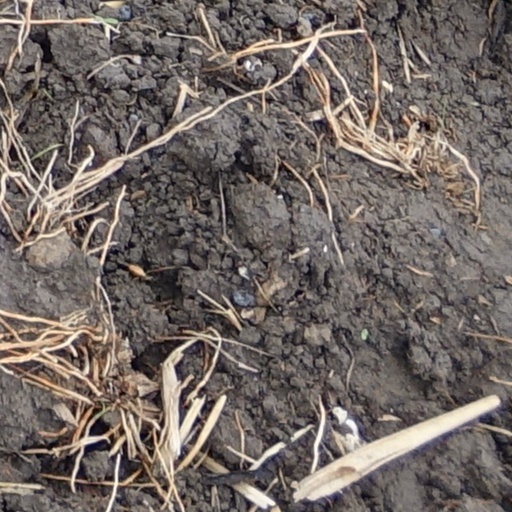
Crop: wheat